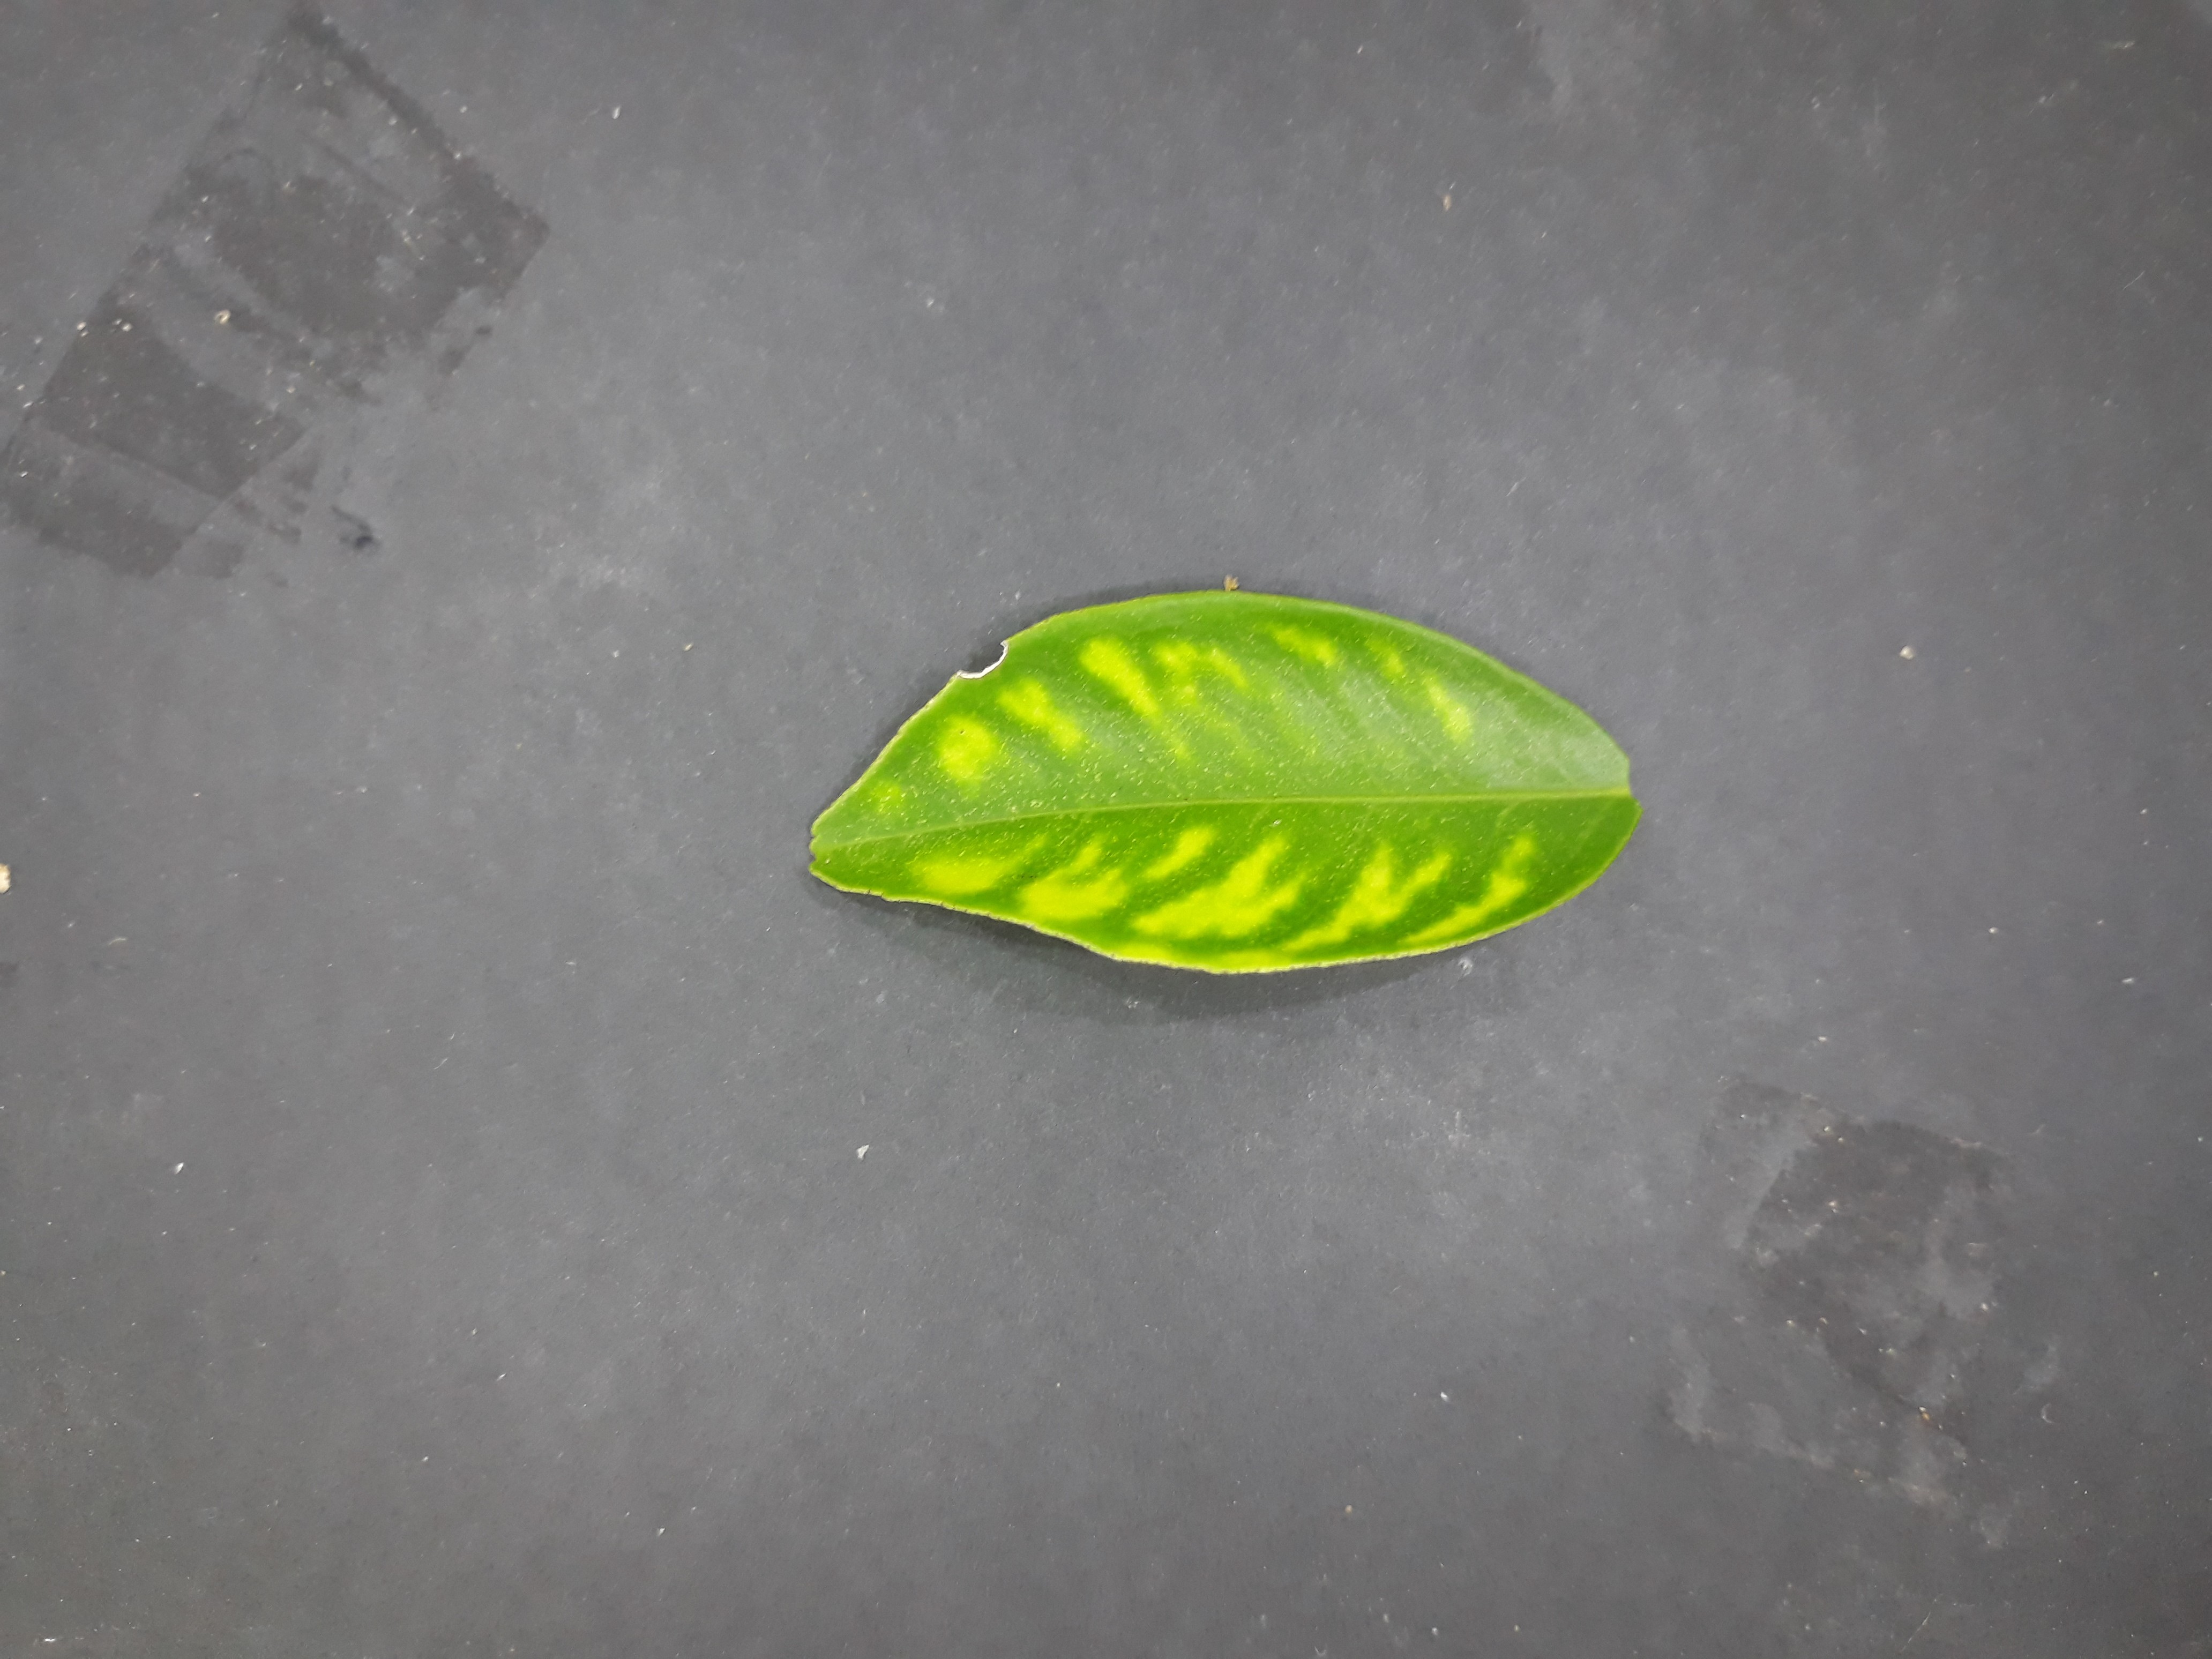
Label: Manganese deficiency (Mn)